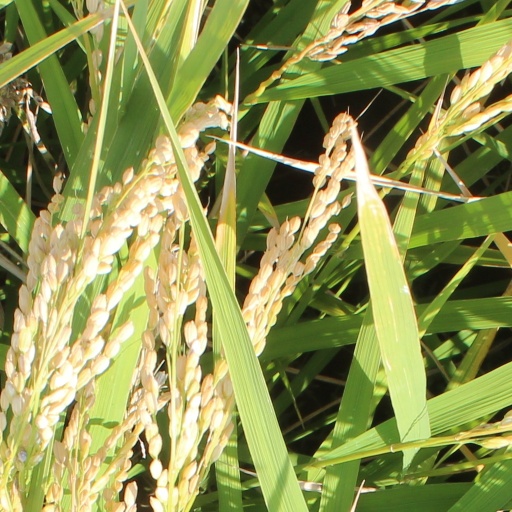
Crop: rice